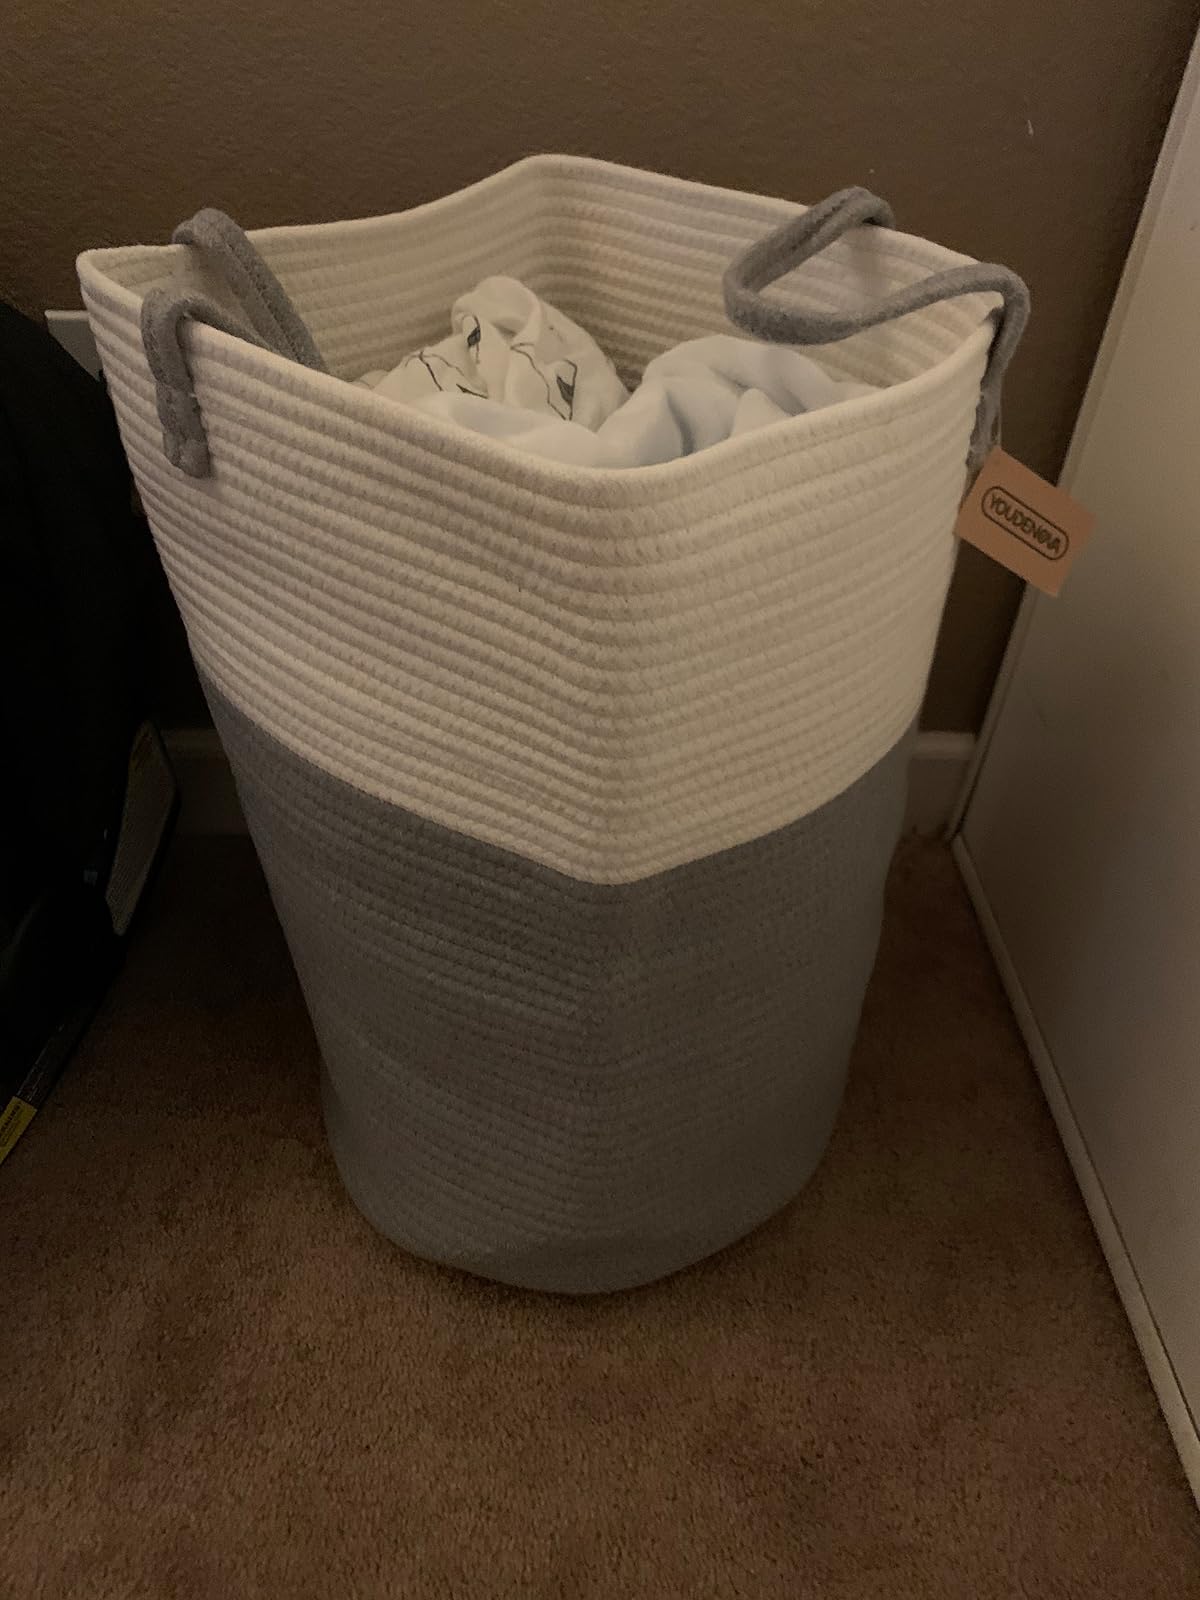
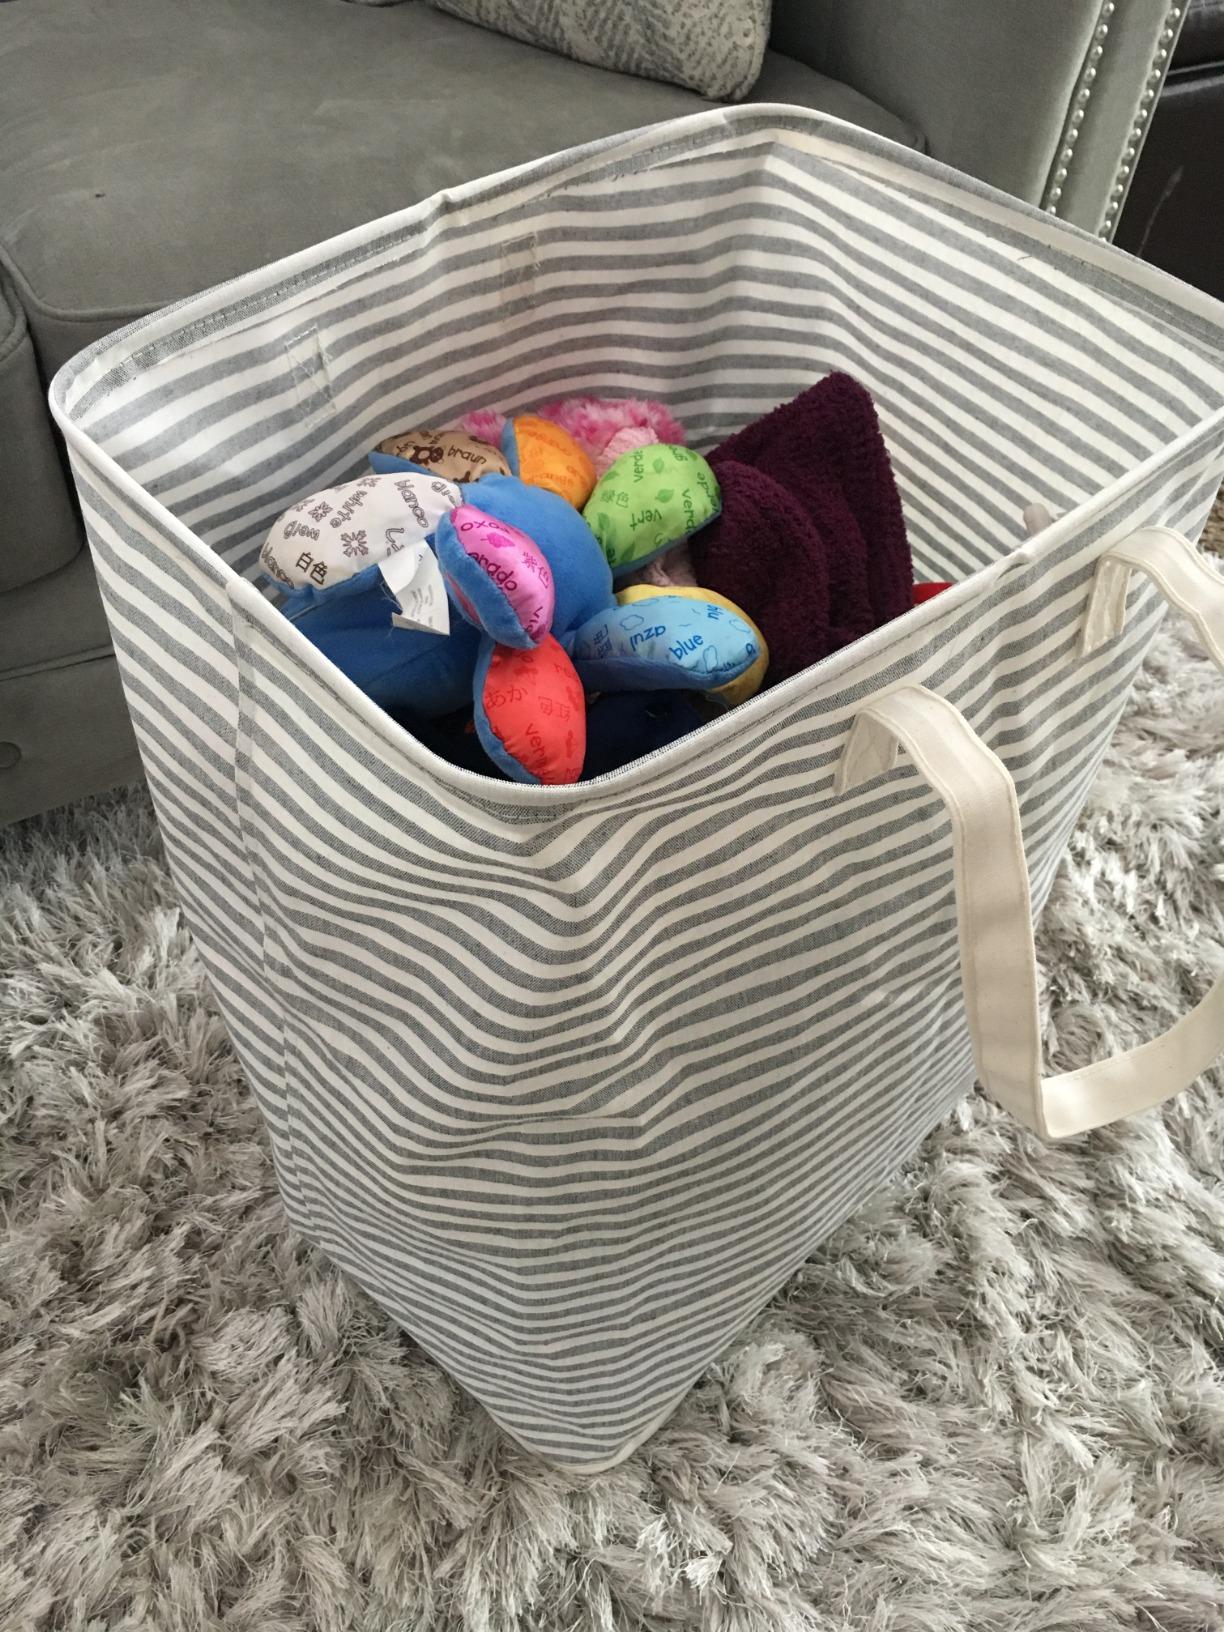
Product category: items_hamper
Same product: no